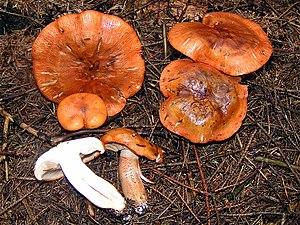
Trichlolme orange.